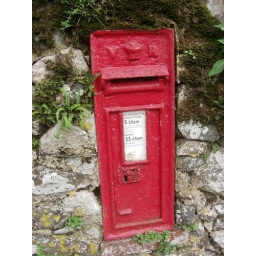
Lovely old Victorian wall box in the hamlet of South Knighton in South Devon